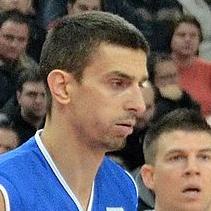
Age: 33